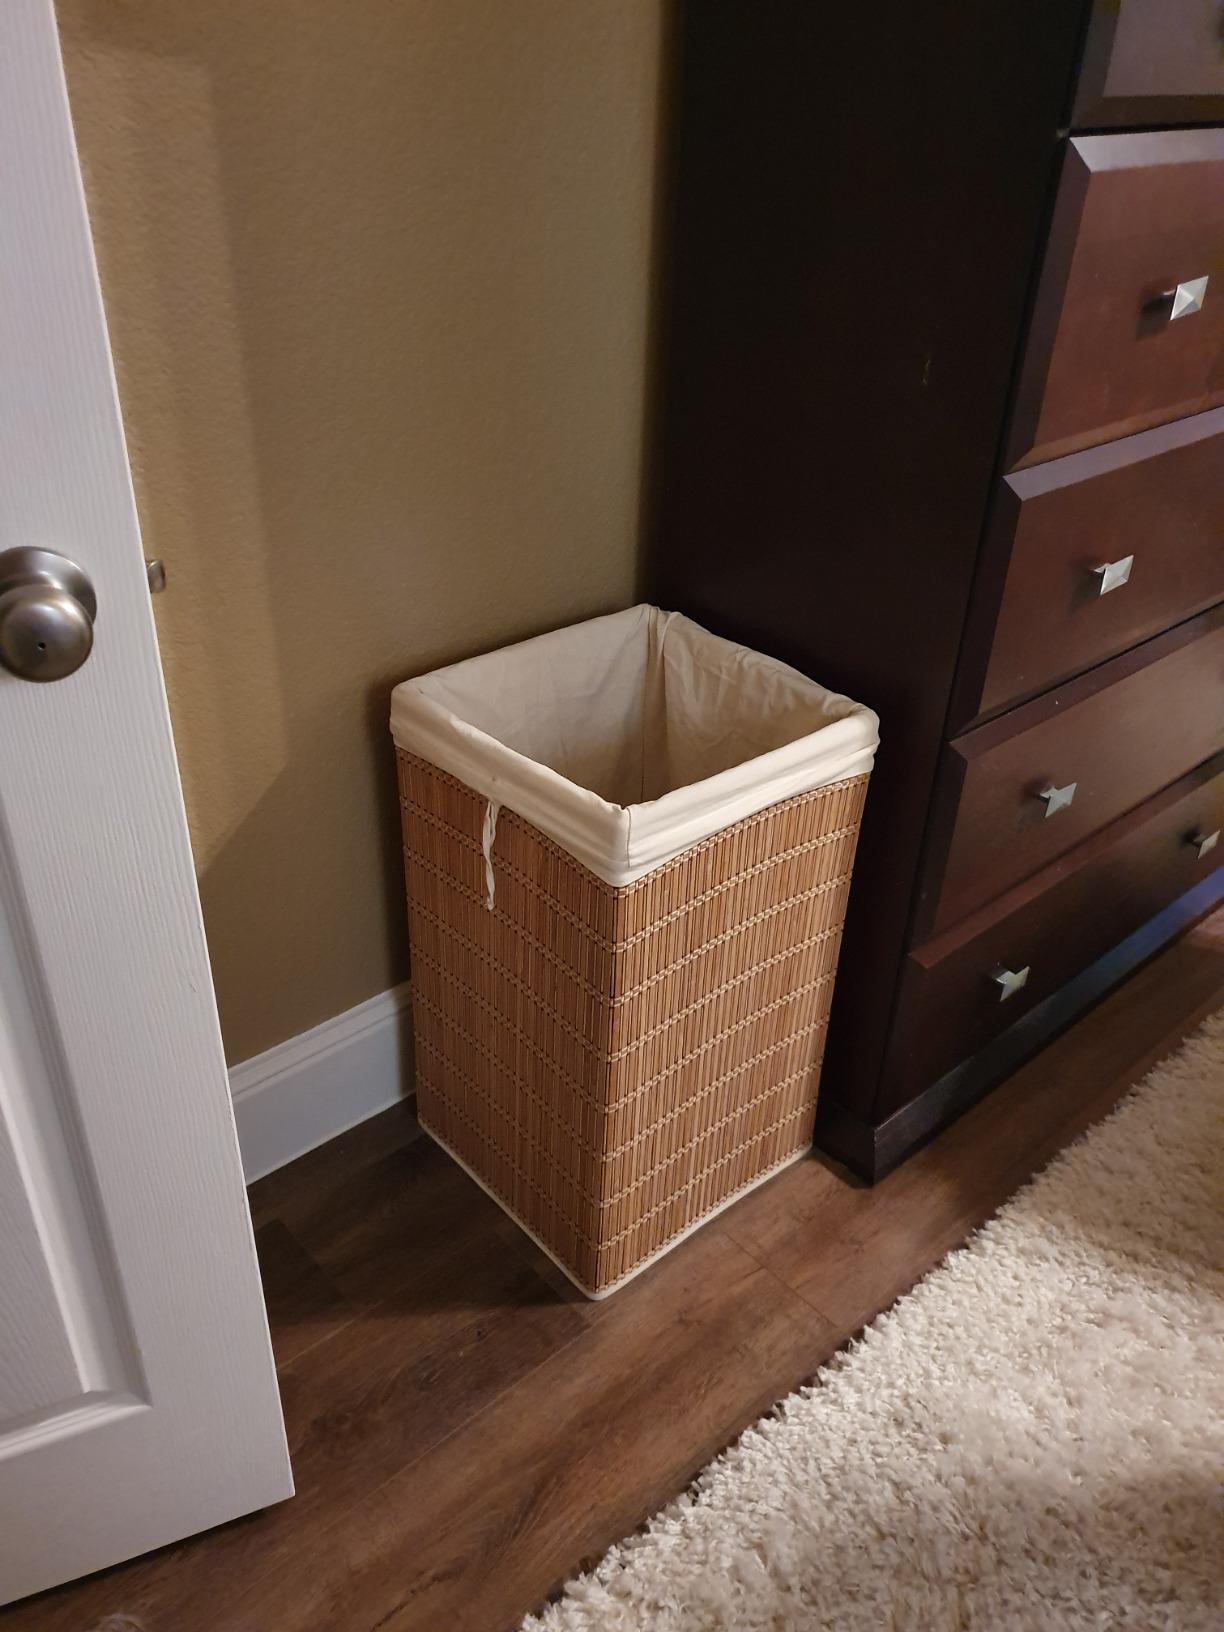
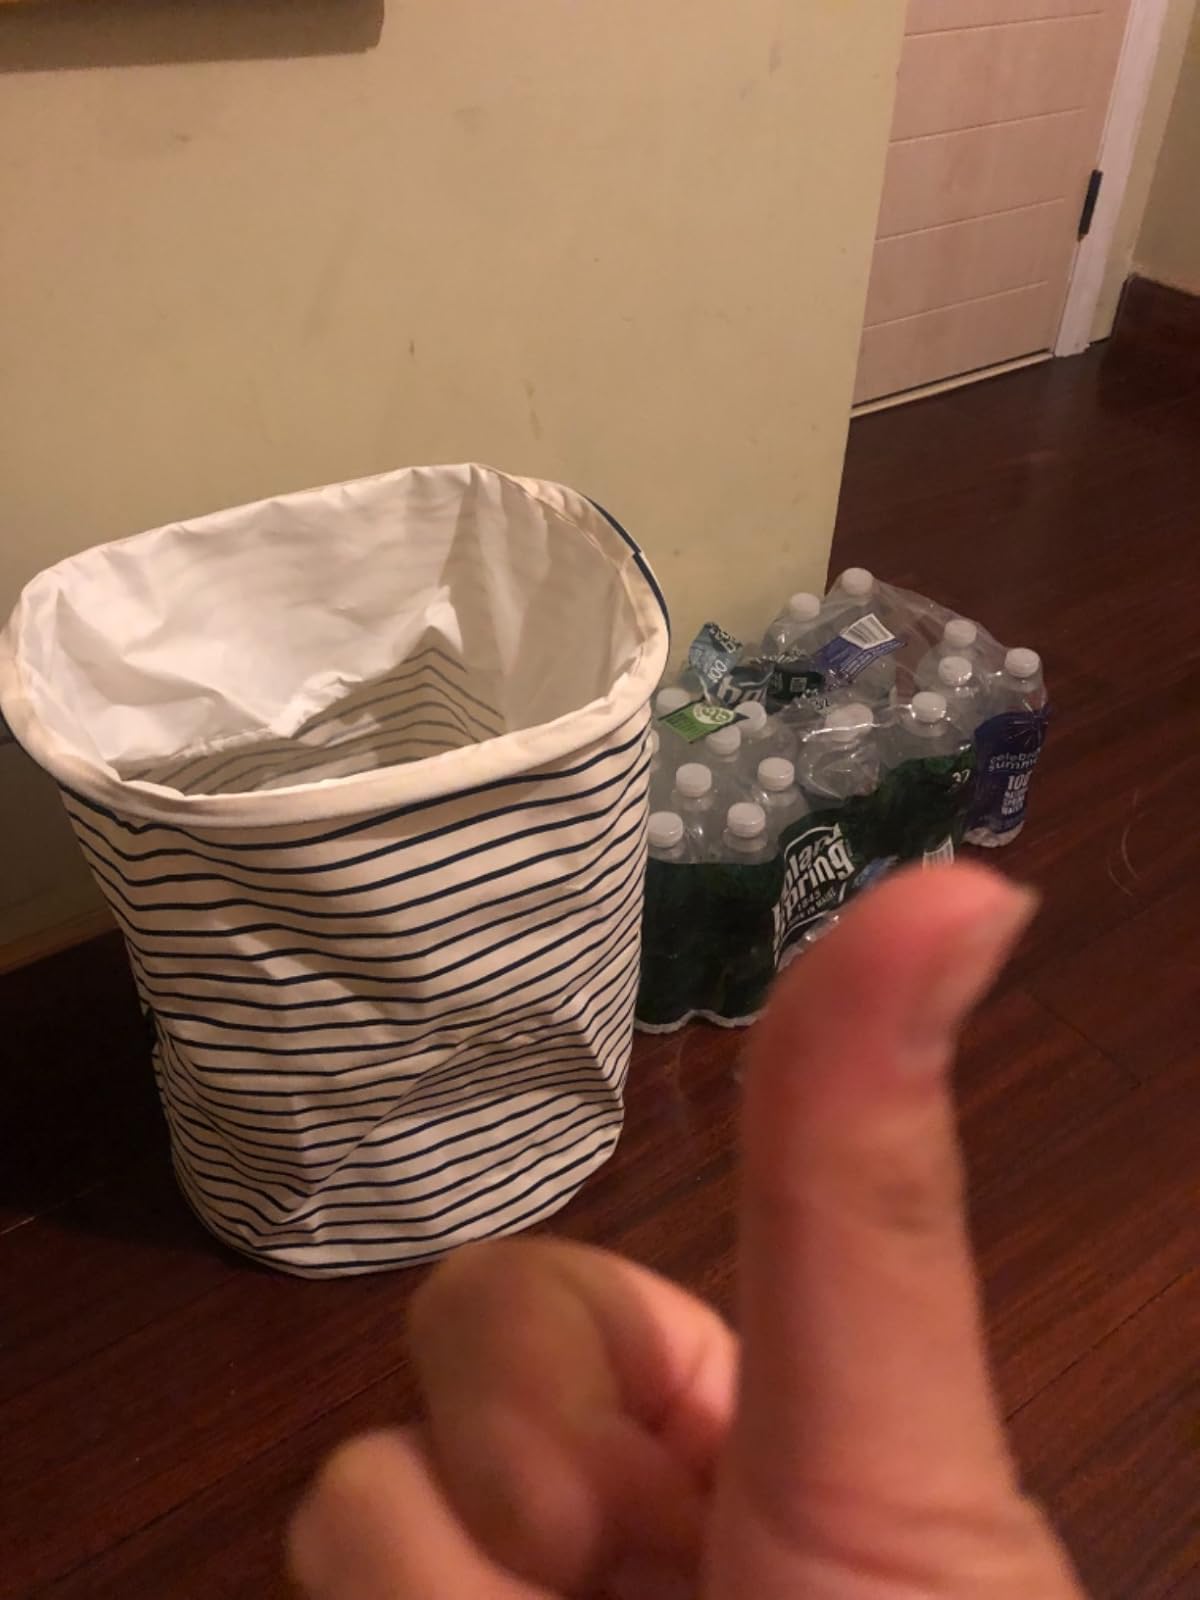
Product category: items_hamper
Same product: no